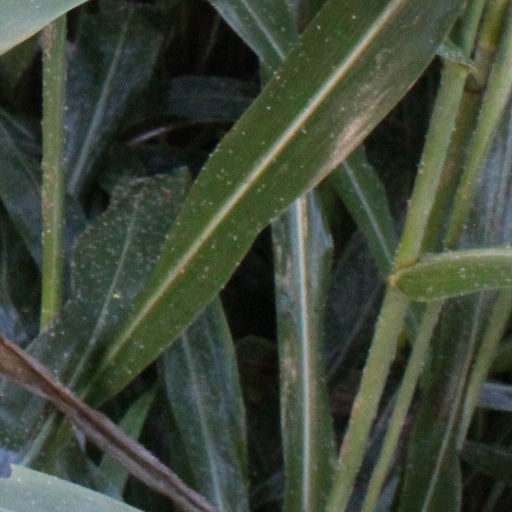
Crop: sorghum